Solel Boneh

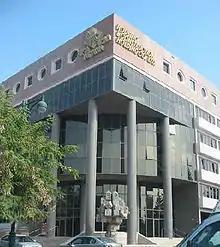
Headquarters in Ramat Gan

In 1984, a subsidiary, Solel Boneh Building and Infrastructure, was founded under full control of the parent company. In 1989, control of Solel Boneh was passed on to the Housing & Construction Holding Company Limited (Shikun U'Binui).